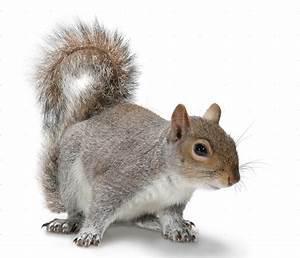
squirrel